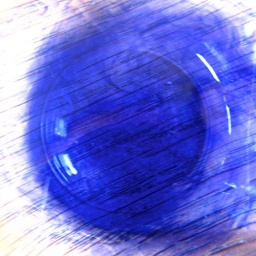
blue - drop of ink (blue!) in a bowl of water on a wooden desk